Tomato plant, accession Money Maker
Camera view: horizontal (90 deg, fisheye); turntable rotation: 270 degrees
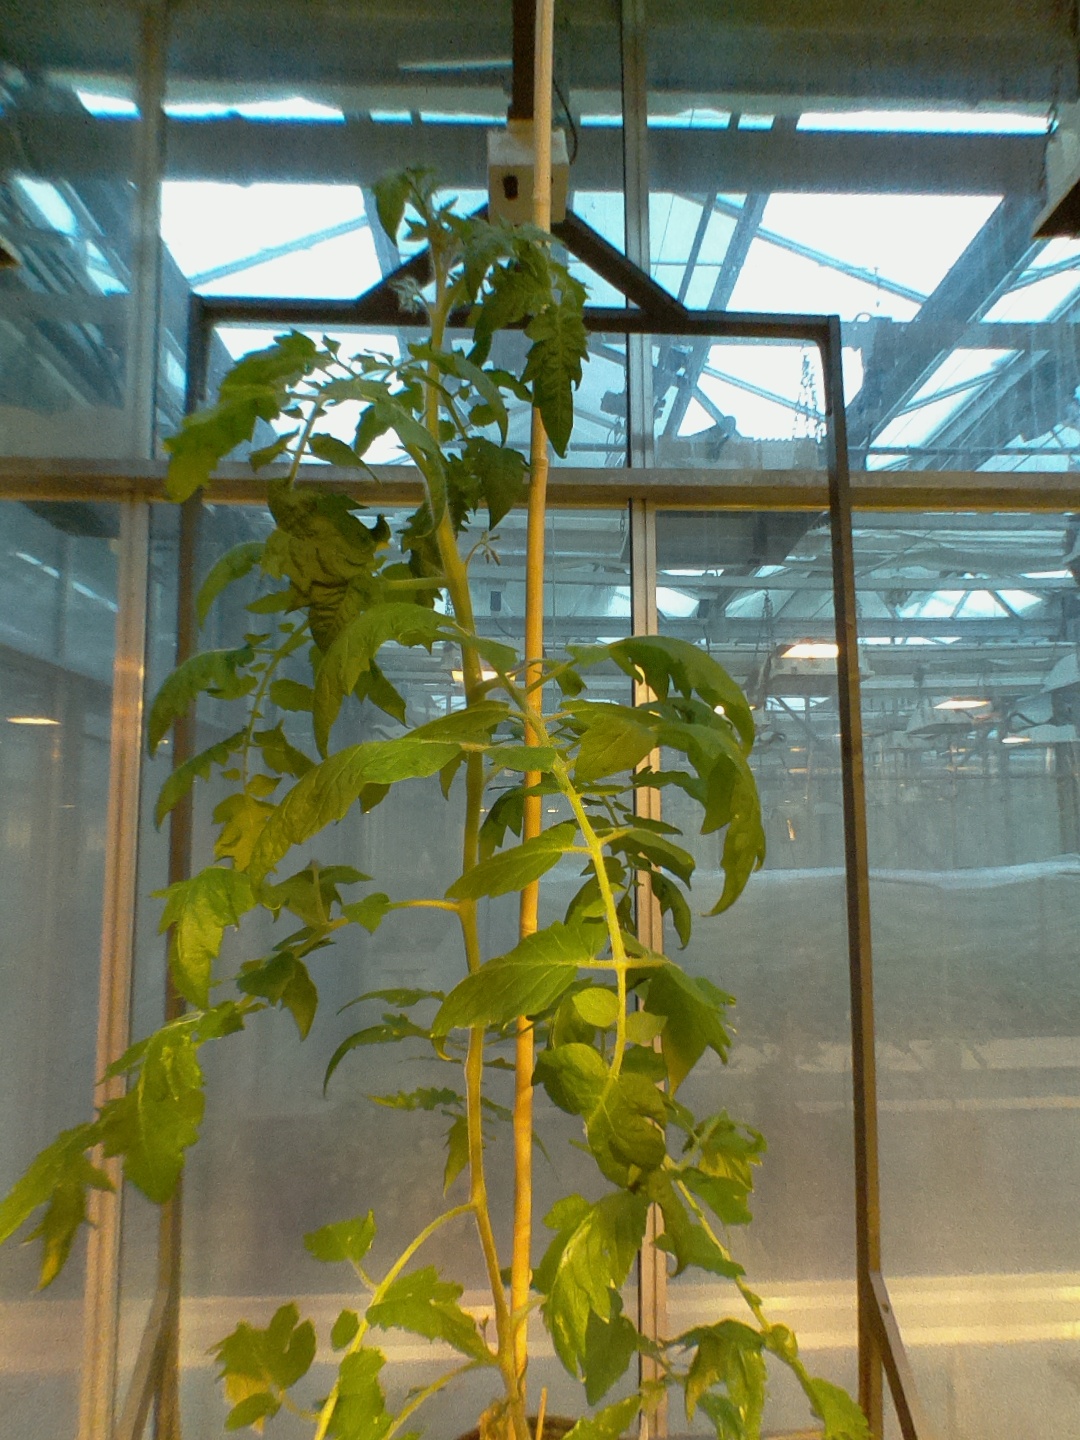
BBCH growth stage 21: 10%-20% Side shoots formed